Imperial War Museum Duxford

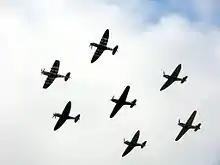
Hurricanes and Spitfires of the Battle of Britain Memorial Flight at the Duxford Air Show, May 2007.

Duxford remains an active airfield and maintains two parallel runways; an unpaved grass strip, and a concrete runway with a length of , both oriented at 060/240-degrees. The runway was originally purchased from the Ministry of Defence by the Cambridgeshire County Council in 1977. In October 2008, an agreement was reached between the council and the Imperial War Museum, under which the runways and of surrounding grassland would be sold to the museum for approximately £1.6 million.